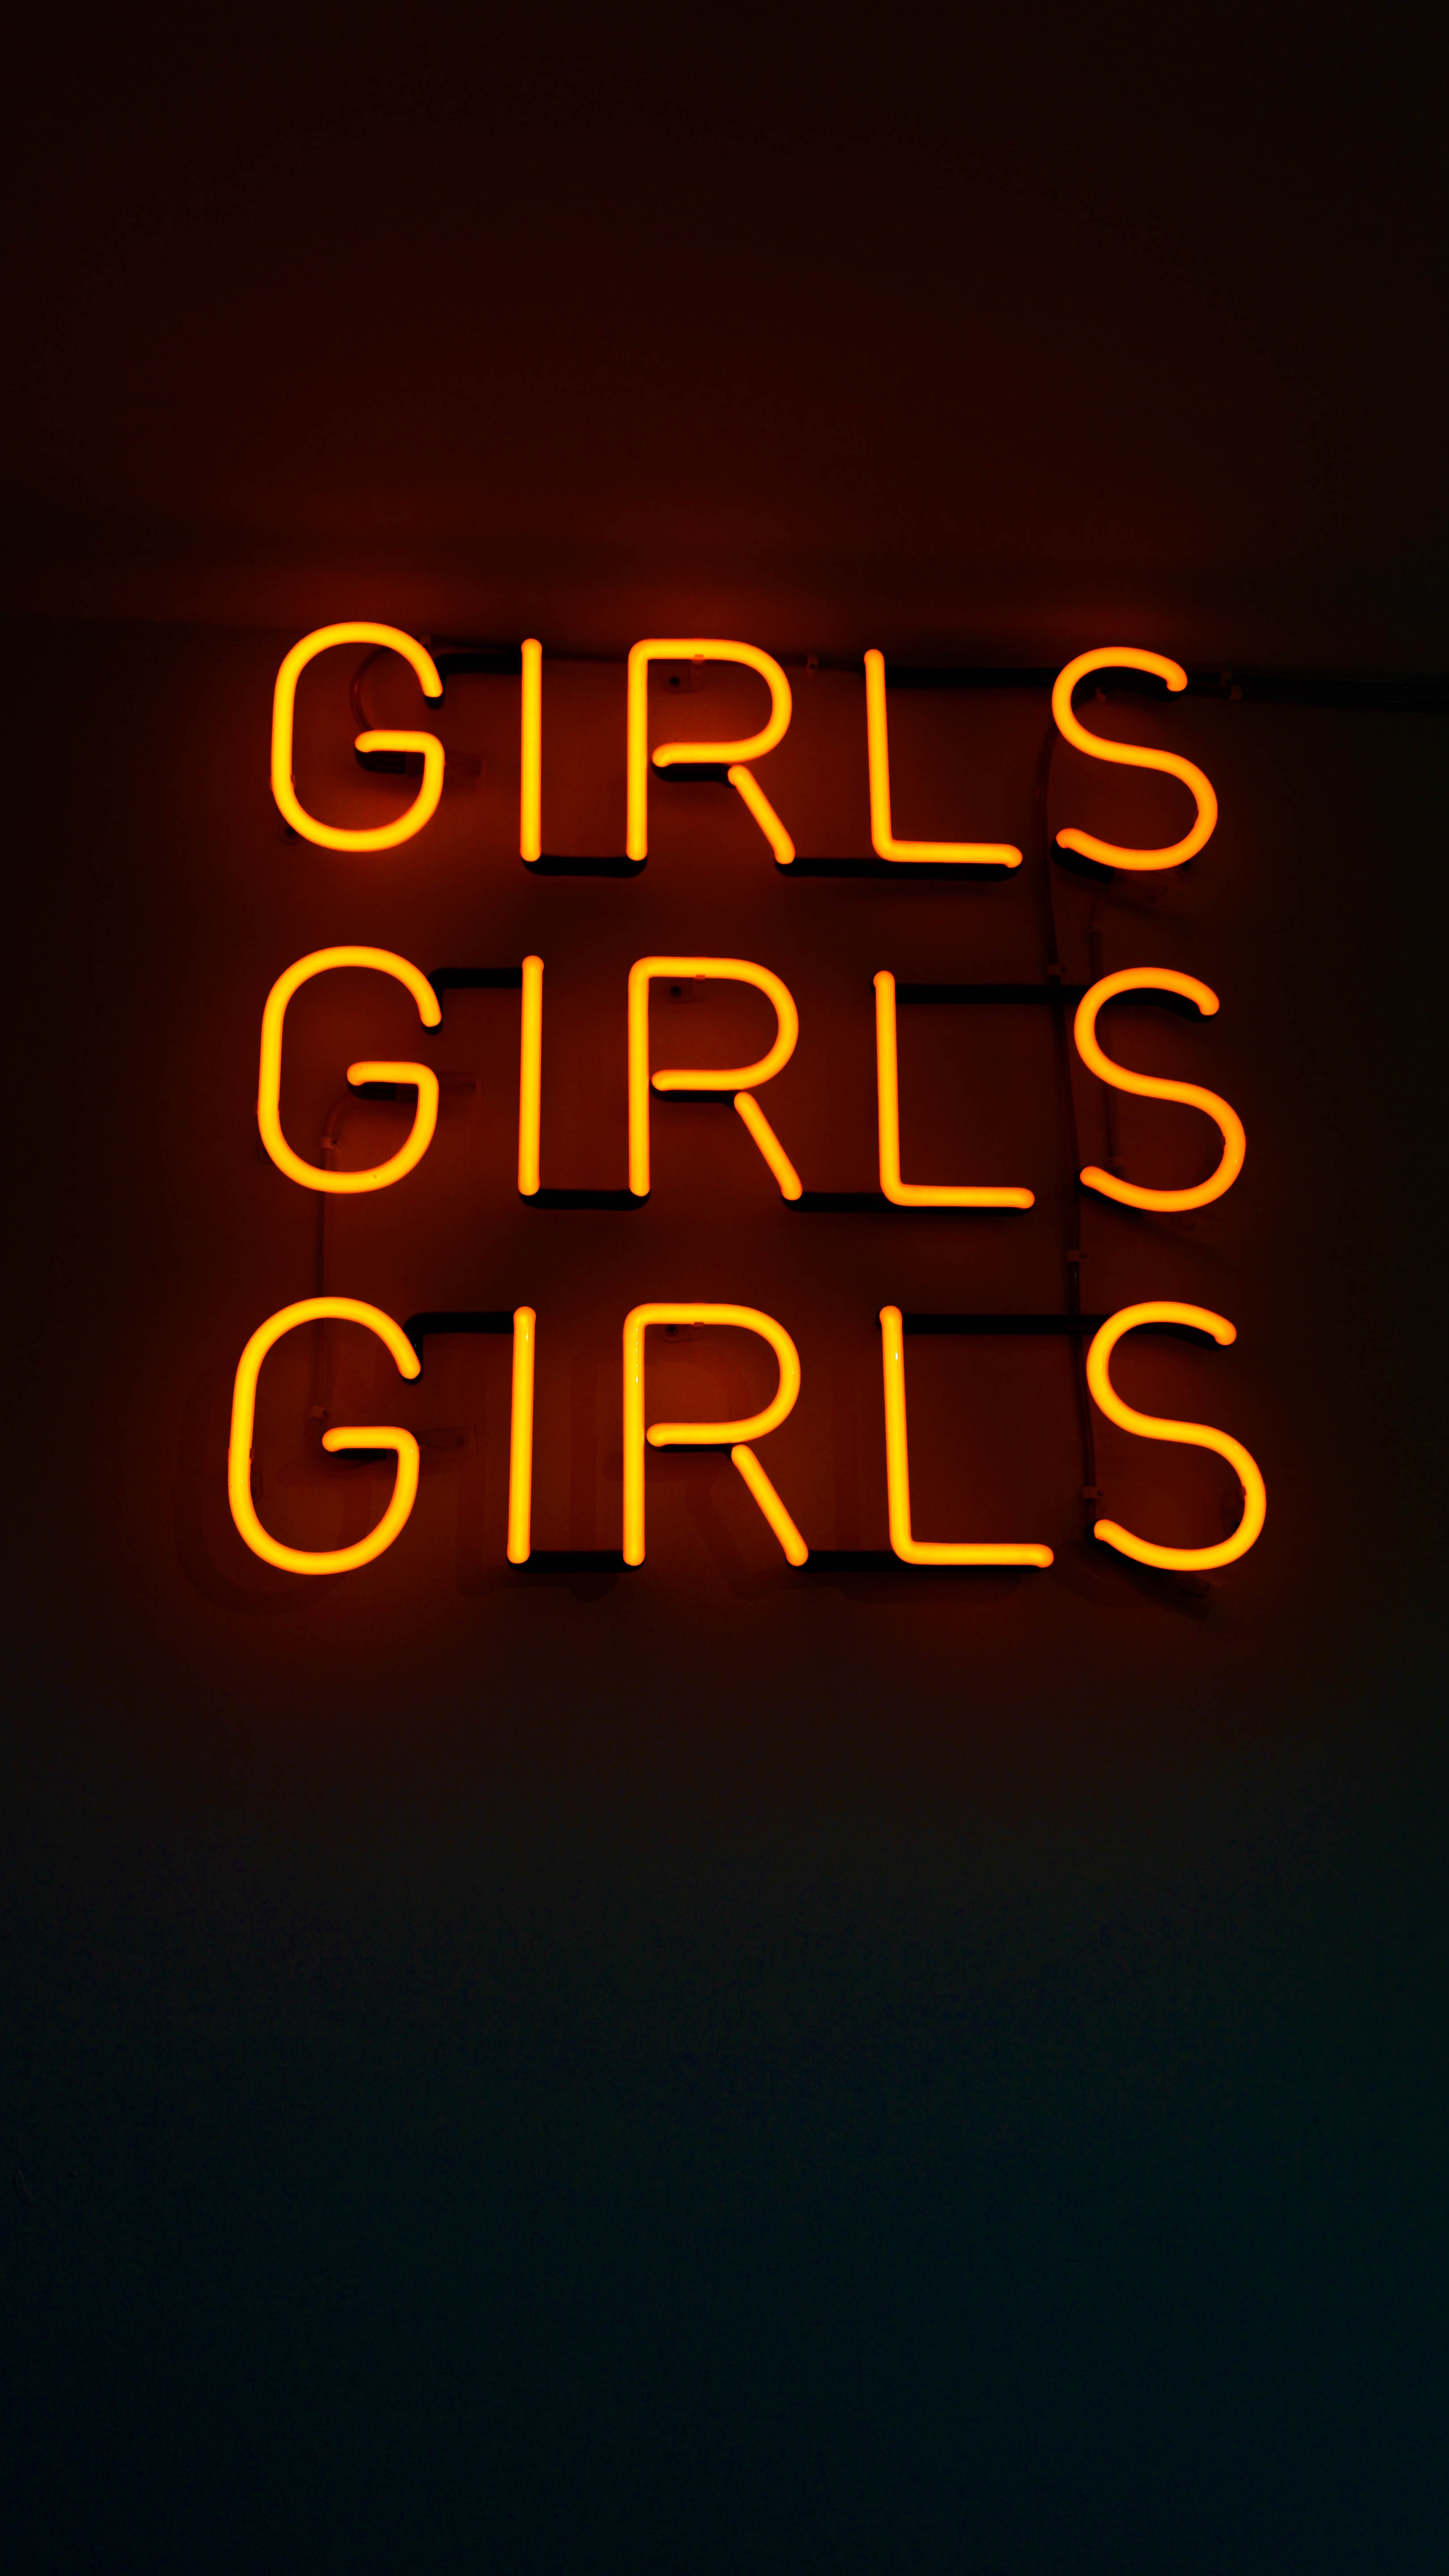
number, signage, neon sign, brand, font, text, computer wallpaper